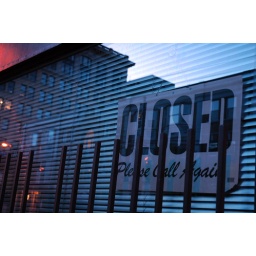
Closed sign in a restaurant window at dusk.